Chrysler 300

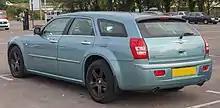
2010 Chrysler 300C Touring

Chrysler marketed the 300C in Europe, Australia, South America, the Middle East, and Japan as both a four-door notchback sedan and a five-door station wagon. The five-door station wagon was marketed as the 300C Touring (not to be confused with the North American notchback sedan's "Touring" trim level), which shared its sheet metal aft of the C-pillar and wheel designs with the Dodge Magnum.